Foreign body reaction

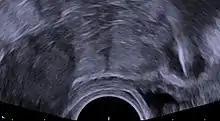
Transvaginal ultrasonography showing a foreign body granuloma at right as a hypoechoic (dark) area around a perforated intrauterine device. The uterus is at left.

A foreign body reaction (FBR) is a typical tissue response to a foreign body within biological tissue. It usually includes the formation of a foreign body granuloma. Tissue encapsulation of an implant is an example, as is inflammation around a splinter. Foreign body granuloma formation consists of protein adsorption, macrophages, multinucleated foreign body giant cells (macrophage fusion), fibroblasts, and angiogenesis. It has also been proposed that the mechanical property of the interface between an implant and its surrounding tissues is critical for the host response.